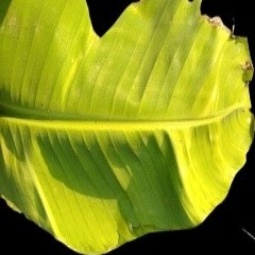
Label: Sulphur